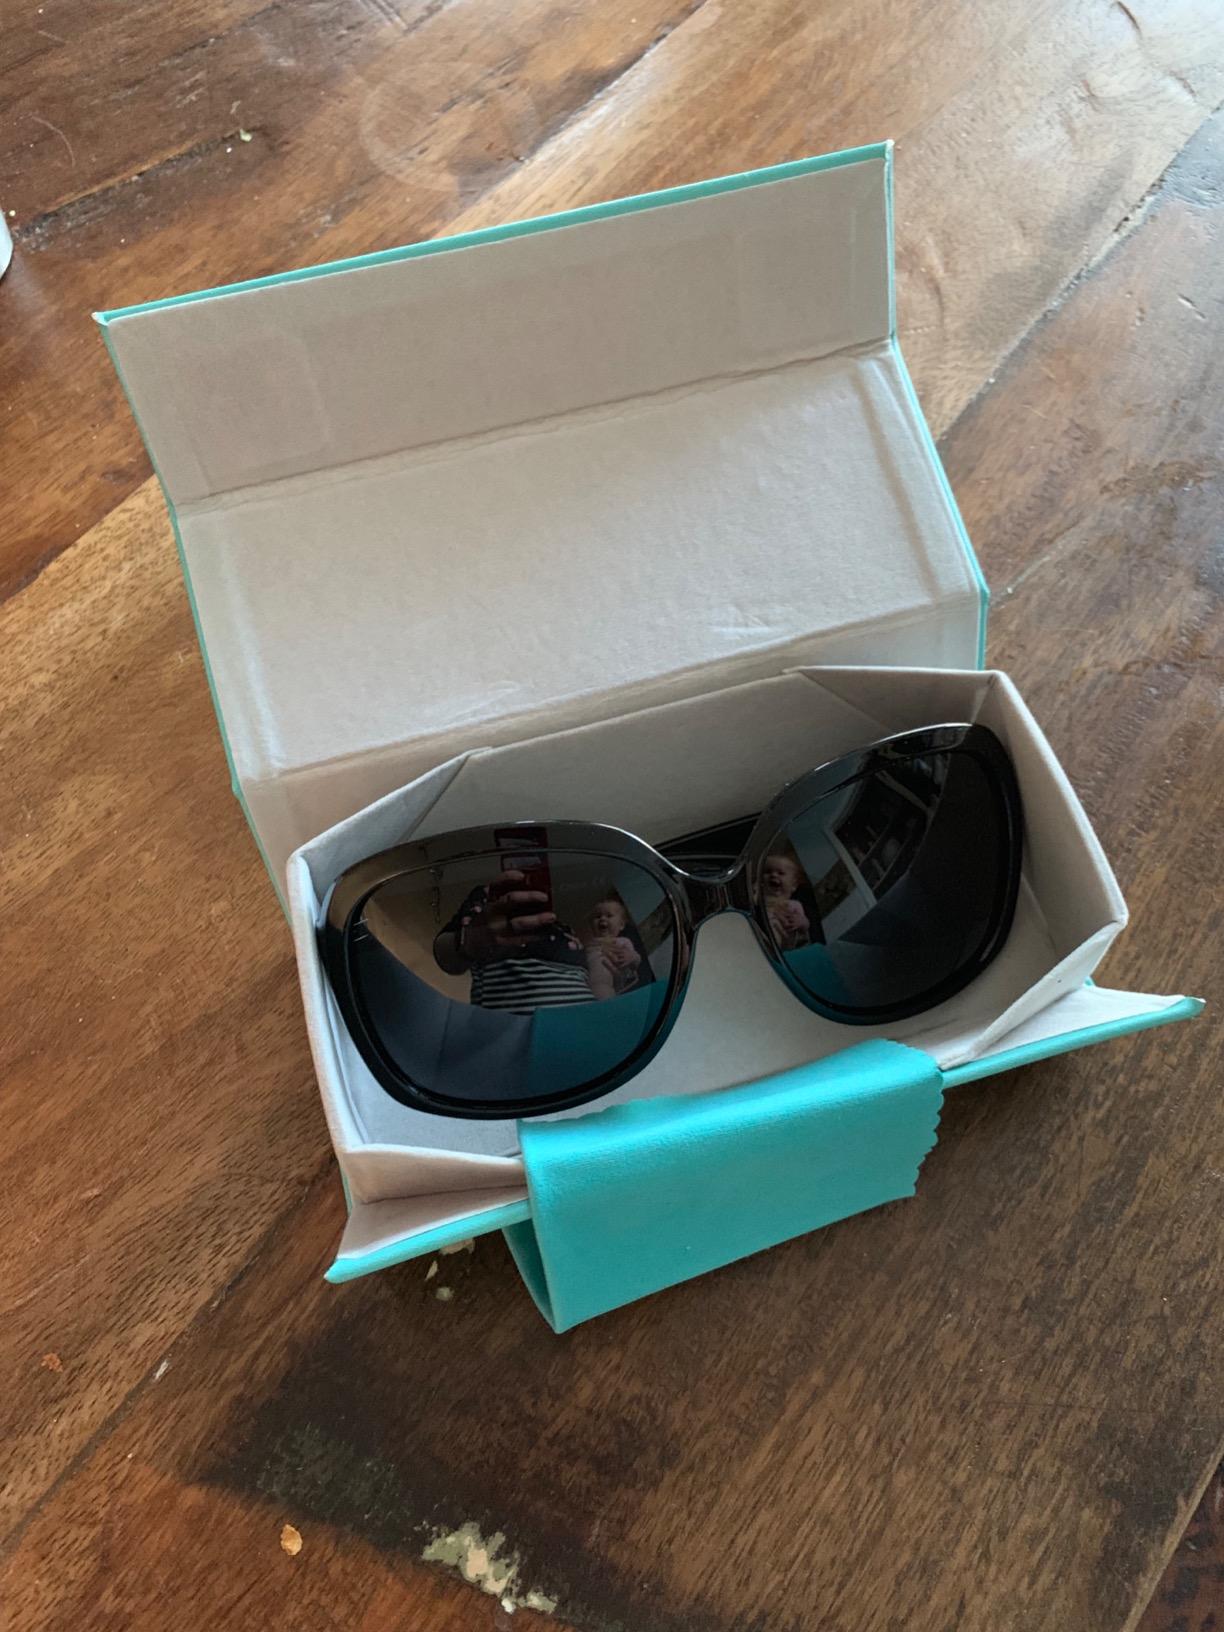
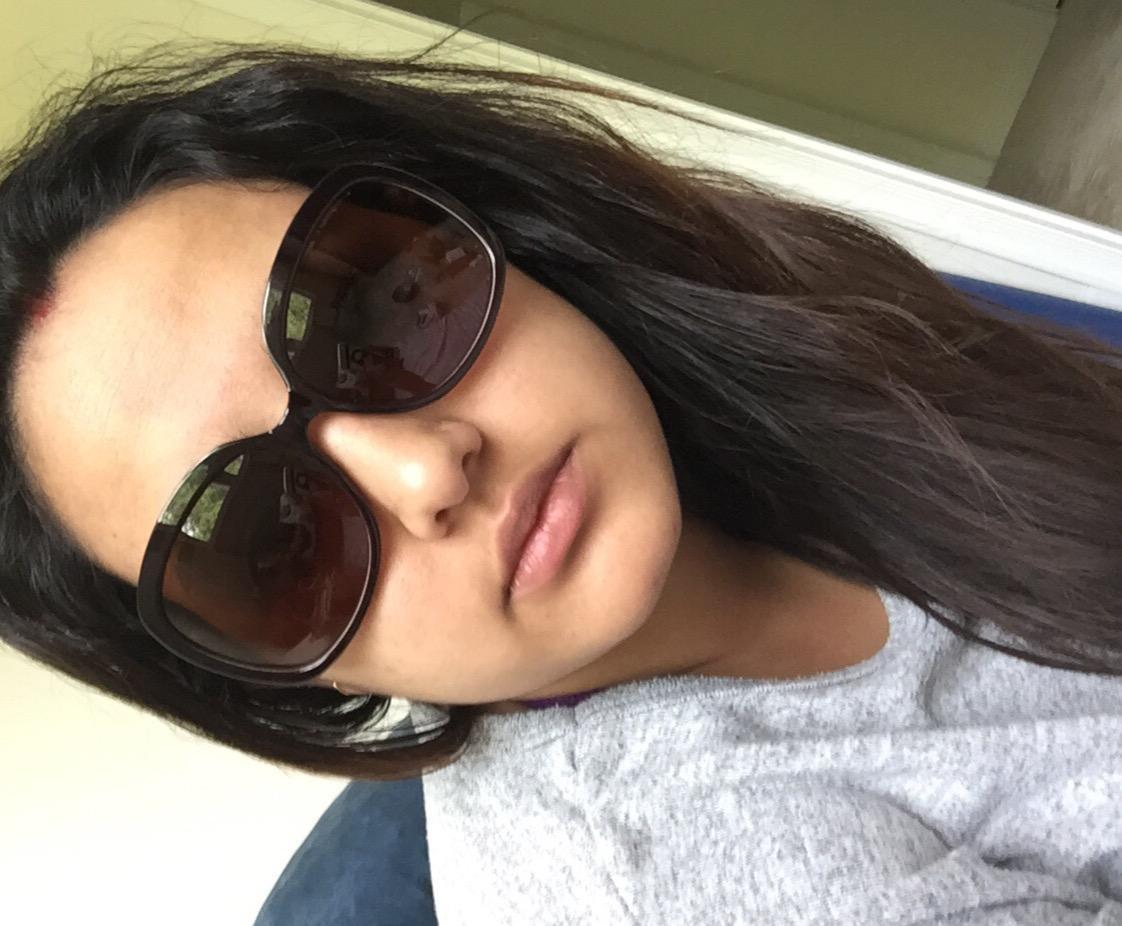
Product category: accessories_sunglasses
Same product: yes